Colorado State Highway 74

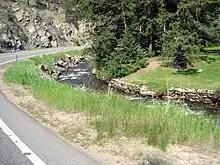
SH 74 winding along Bear Creek in Idledale

SH 74, now known as Bear Creek Road, curves east- and northward as it winds out of town. Narrowing to two lanes, the route follows the path of Bear Creek, curving northeasterly toward Kittredge with Pence Park on the east side. In Kittredge, the route meets CR 120 (Myers Gulch Road), which heads southeast toward Indian Hills. The route again meets Kerr Gulch Road, which bypasses the large curve which SH 74 took. From Kittredge, SH 74 winds eastward on the north side of Bear Creek. The roadway passes Idledale north of the Lair O the Bear Park, where it intersects Grapevine Road. East of the town, an abandoned section of SH 74 exists, which now serves as a path to private areas. The route heads into Bear Creek Canyon Park, where it curves along the creek in a more rocky terrain. SH 74 also passes through Red Rocks Park along the stream. Exiting the park, SH 74 enters Morrison, where Bear Creek Road meets SH 8 at an intersection. From here, SH 8 (Morrison Road) serves as the continuation of the road toward Denver.